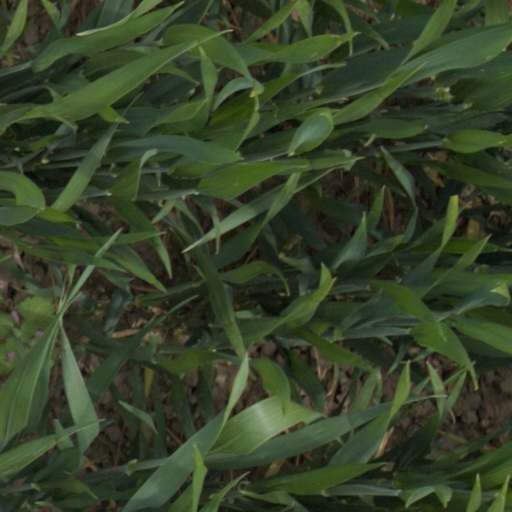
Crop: wheat